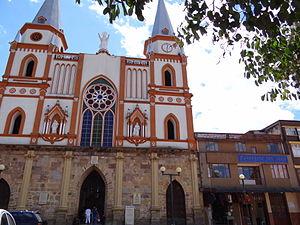
Moniquirá, « la ville sucrée de la Colombie », est située dans la partie Nord-Ouest du département de Boyacá, en Colombie.